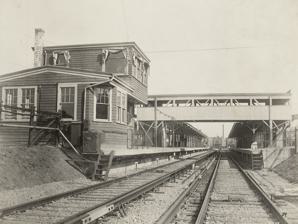
Building: Everett station (MBTA)
Country: United States of America
Year built: 1919
Boston MBTA former subway station Everett Everett station in 1918, shortly before opening General information Location Broadway at Beacham Street, Everett, Massachusetts Coordinates 42°23′52.39″N 71°3′52.85″W / 42.3978861°N 71.0646806°W / 42.3978861; -71.0646806 Owned by Massachusetts Bay Transportation Authority Line(s) Charlestown Elevated Platforms 2 Tracks 2 History Opened March 15, 1919 Closed April 4, 1975 Services Preceding station MBTA Following station Sullivan Square toward Forest Hills Orange Line Terminus Location Everett was a rapid transit station in Everett, Massachusetts . It served the MBTA 's Orange Line . It opened in 1919 as an extension of the Charlestown Elevated , and served as its northern terminus until the Elevated was closed and demolished in 1975, when it was replaced by the Haymarket North Extension . Construction and history Streetcar platforms next to the inbound platform (not visible, at left) at Everett in 1931 In the 1910s and 1920s, the Boston Elevated Railway (BERy) had plans to extend the Charlestown Elevated to Malden via a new Main Street Elevated, but local opposition made that not happen. The southern portion of this extension, including a drawbridge over the Mystic River , was built in the late 1910s. Everett station was opened in an isolated industrial area just north of the river crossing on March 15, 1919. Intended to be temporary and to be used only until full service to Malden was implemented, it was constructed of wood like a house rather than a permanent transit station. The light-duty construction style of this station was unique on the Elevated. Due to opposition from Malden residents who preferred a tunnel due to the noise and vibration of the planned elevated line, the Malden extension was not built and Everett remained the terminus. Although Everett thus became a semi-permanent station, it was never rebuilt from its "clapboard house" configuration, and began to look increasingly shabby as the years went by, acquiring a reputation to that effect among riders of the Elevated. On March 30, 1963, the remaining trackless trolley lines feeding into Everett were replaced with diesel buses. This allowed the somewhat isolated station to be closed on nights and Sundays to improve passenger security and comfort, during which times the buses were simply extended to Sullivan Square. In the late 1960s and early 1970s, plans to reroute the Orange Line were implemented, culminating in the building of the Haymarket North Extension . The Haymarket North Extension rerouted the Orange Line into a new tunnel under the Charles River and from there followed the Haverhill Line north through Malden, somewhat to the west of the Charlestown Elevated's then-existing and previously-planned route. The Charlestown Elevated was closed on April 4, 1975, and the first section of the Haymarket North Extension was opened three days later. Since then, all transit service to the city of Everett has consisted of buses terminating at Sullivan Square , Wellington , Malden Center , or Wood Island stations. References